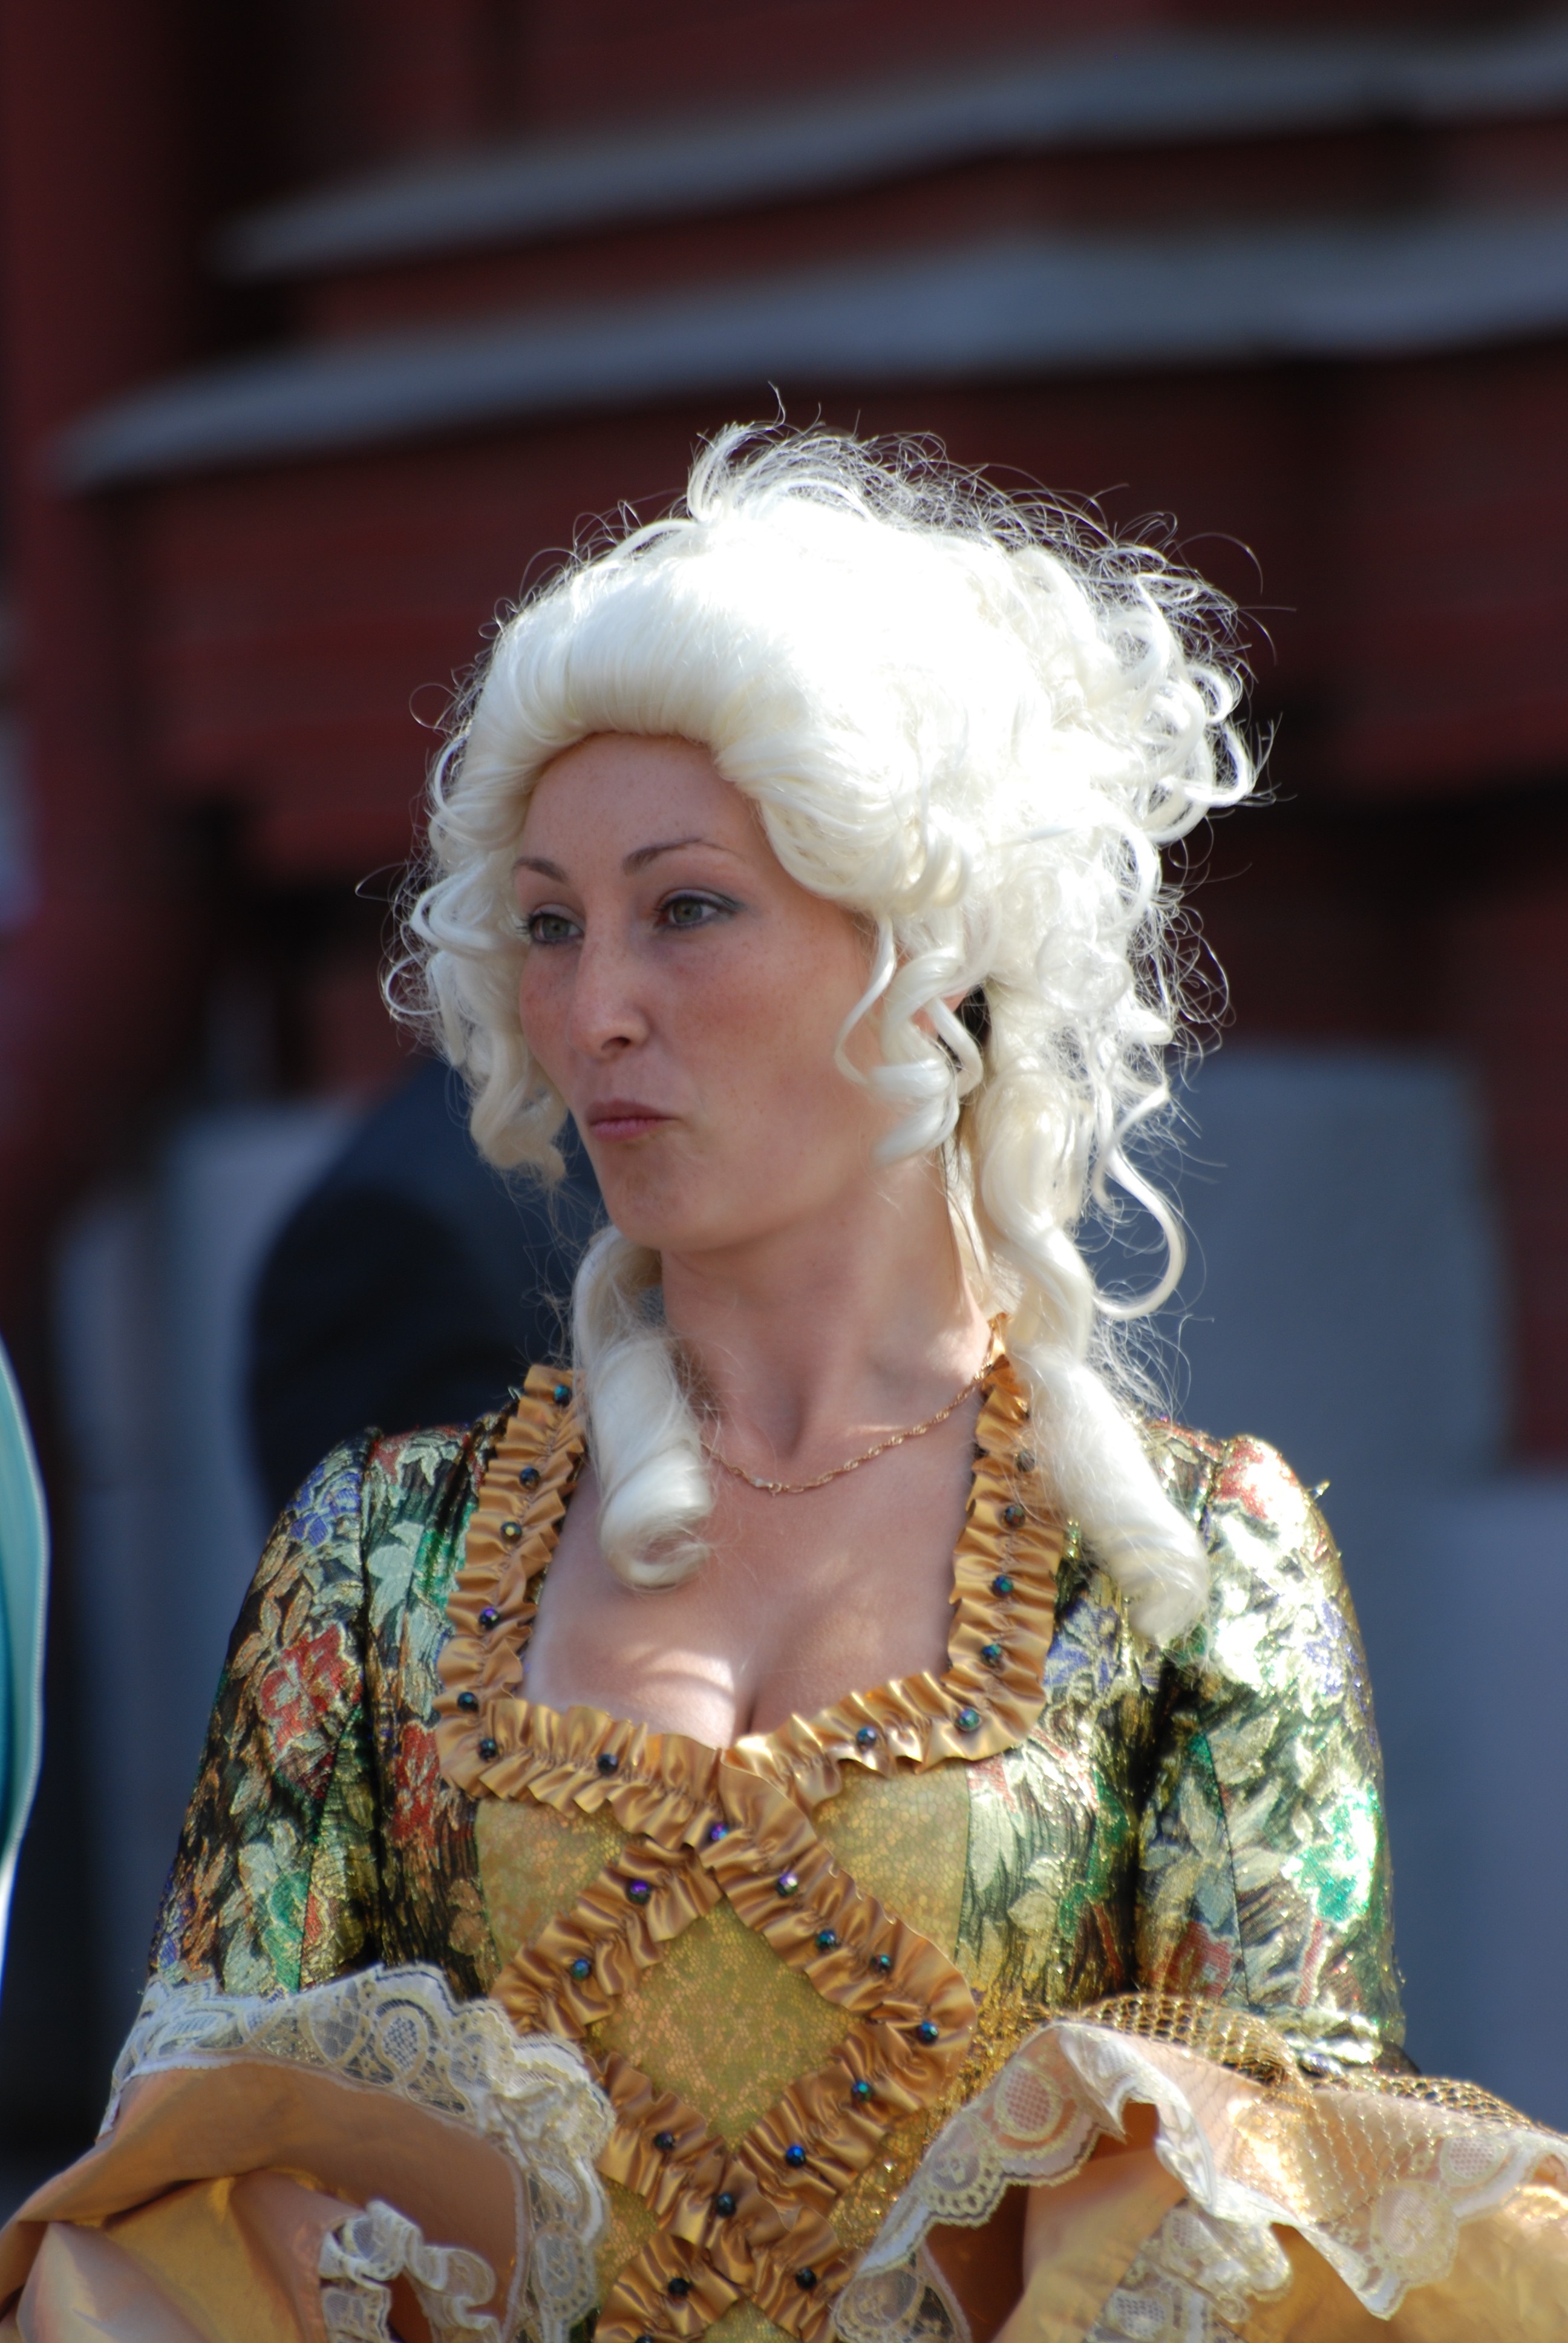
person, people, girl, woman, street, portrait, model, spring, fashion, nikon, clothing, lady, bride, hairstyle, candid, girls, cool image, dress, beauty, moscow, russia, d80, moskau, nikond80, moscou, fashion show